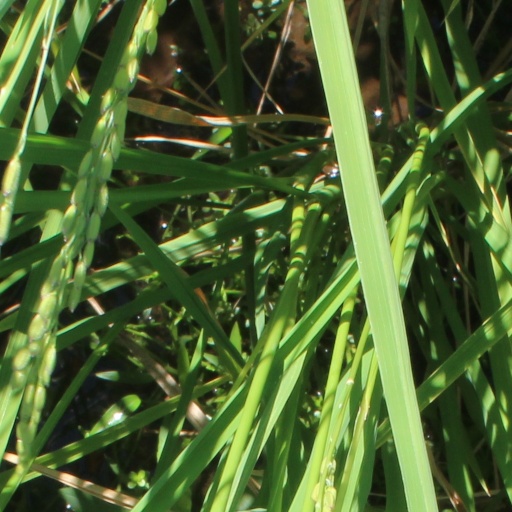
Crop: rice